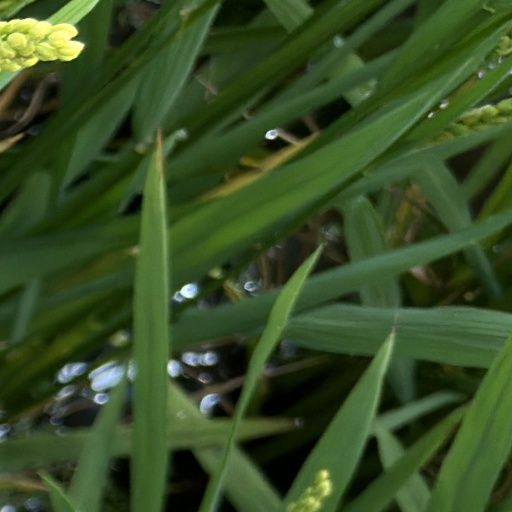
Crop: rice